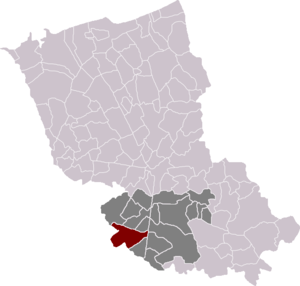
Blaringhem est une commune française située dans le département du Nord, en région Hauts-de-France.